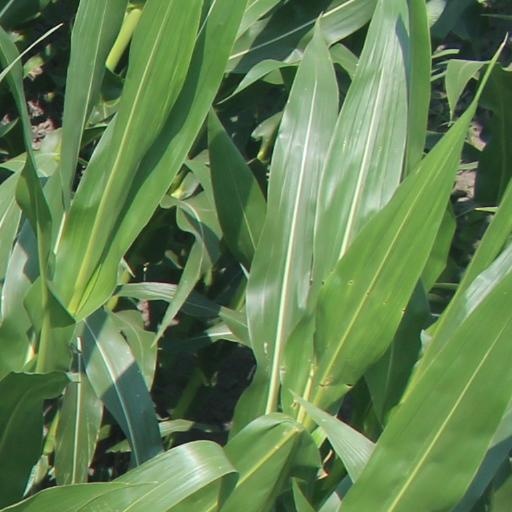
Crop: maize; corn